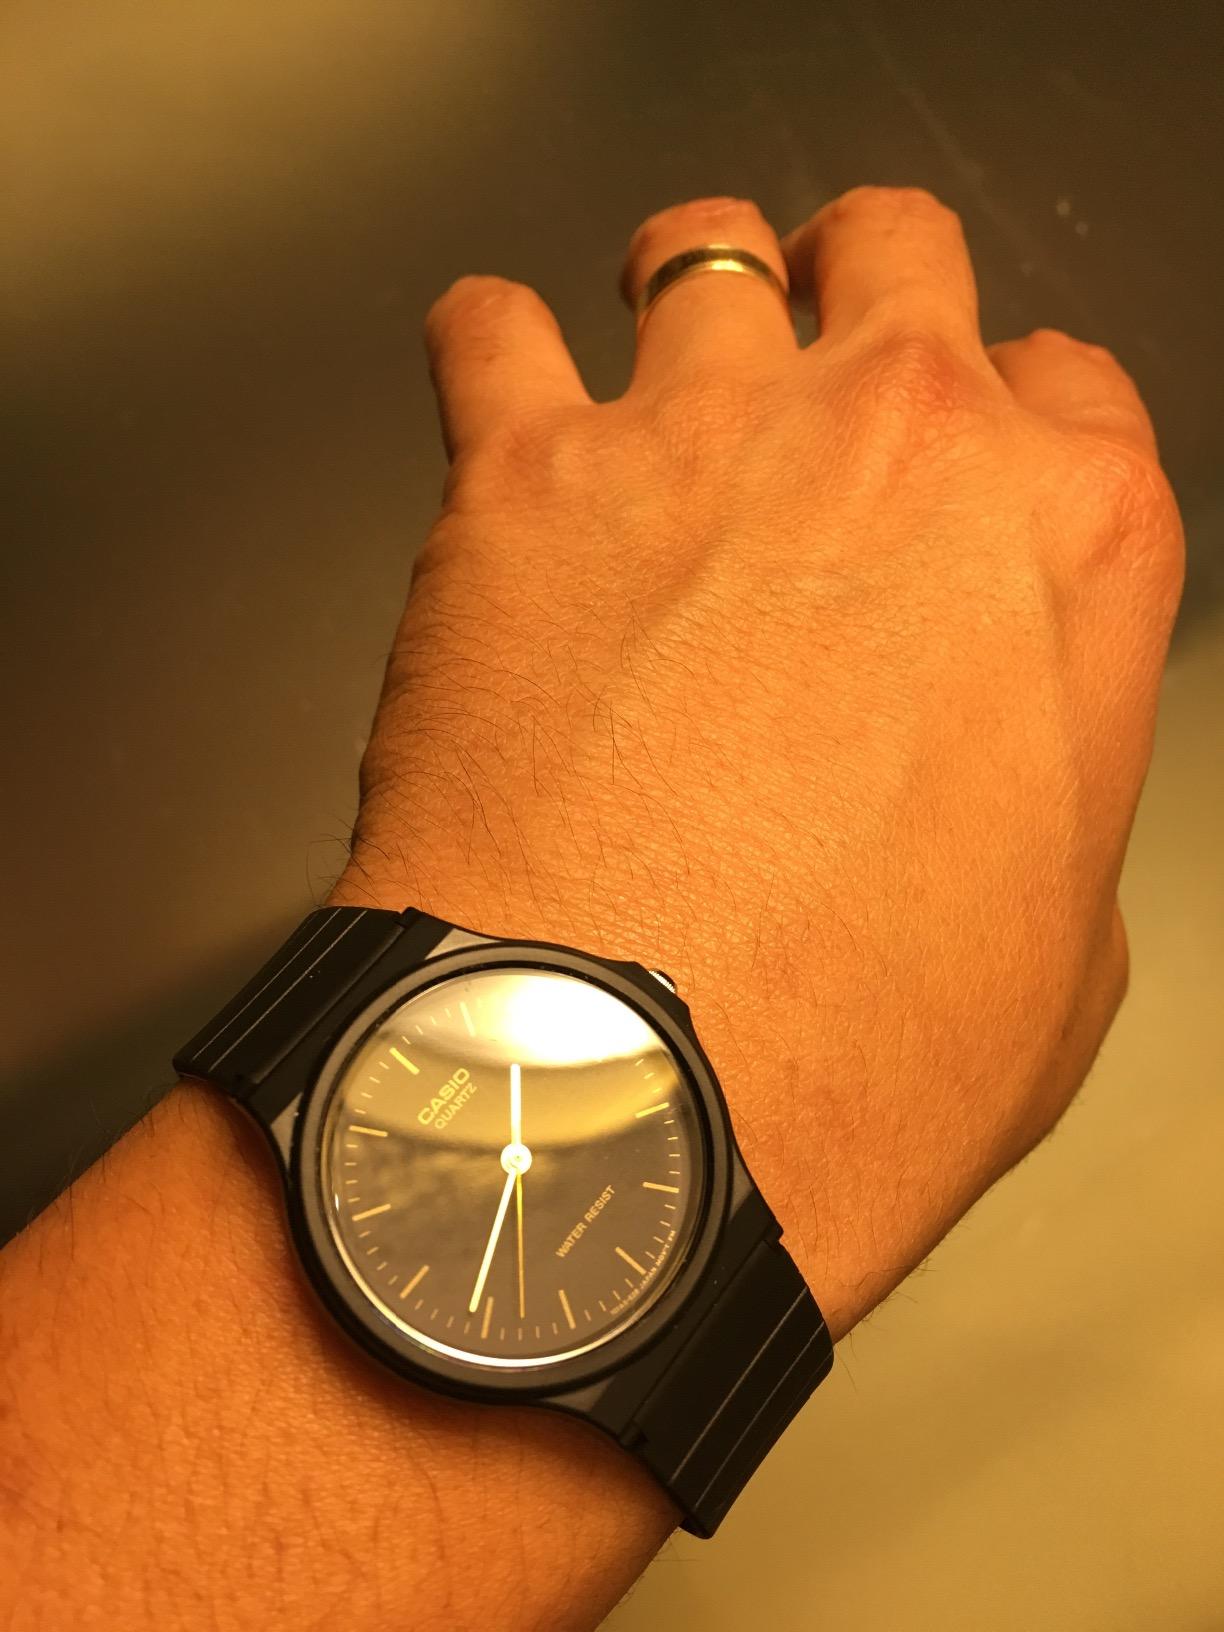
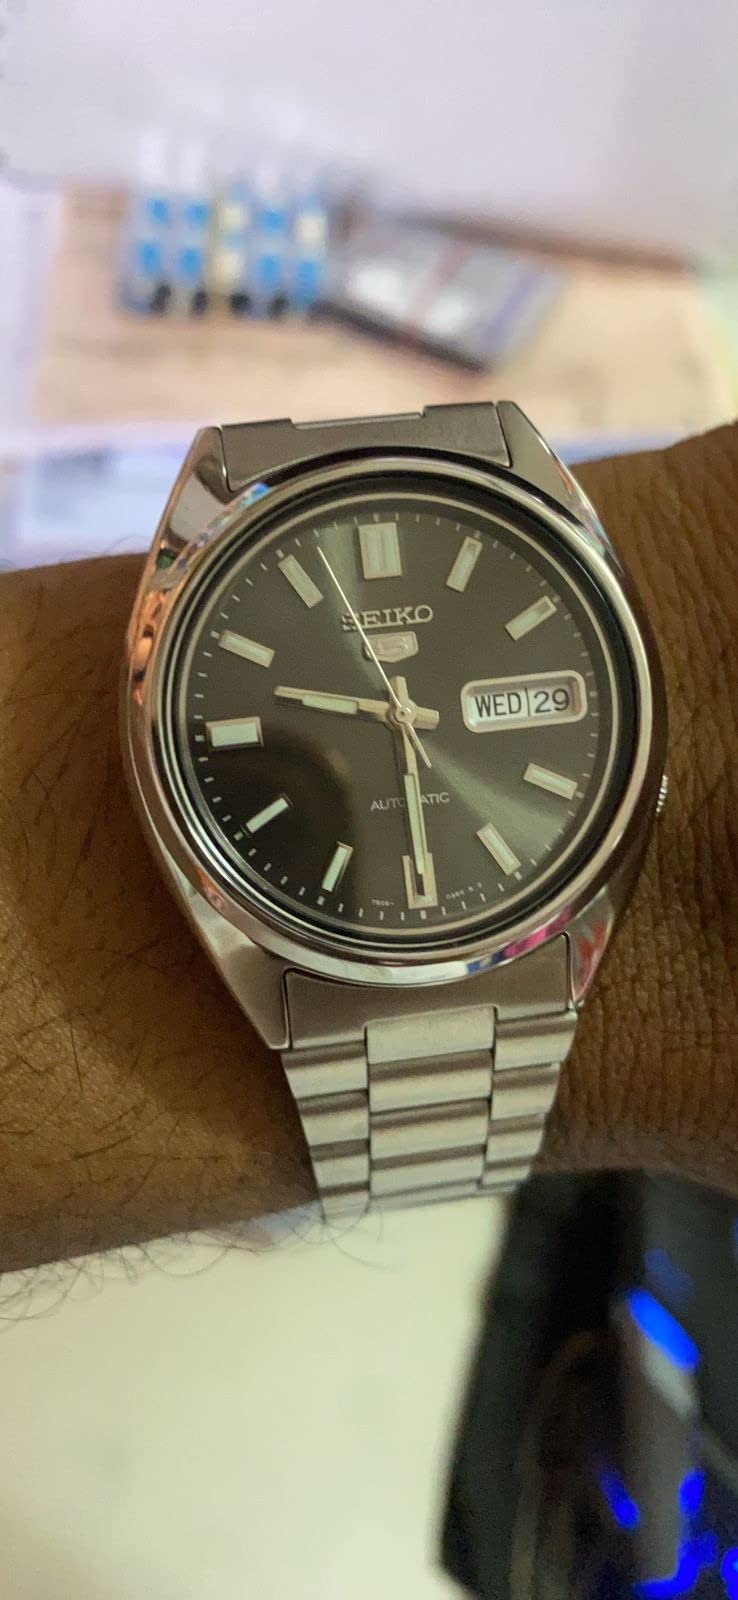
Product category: accessories_watch
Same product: no